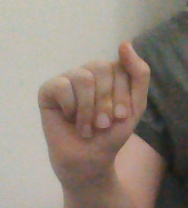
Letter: saad